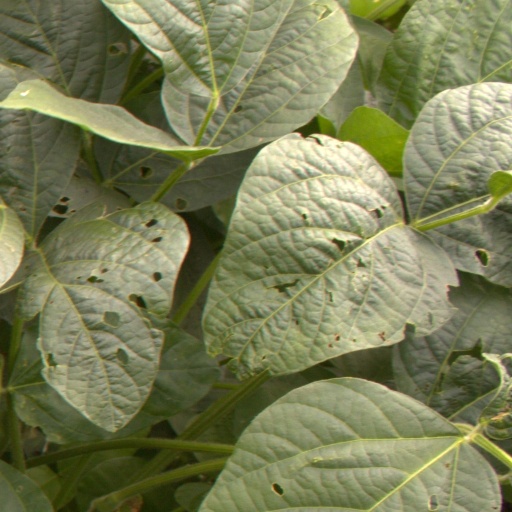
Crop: soybean